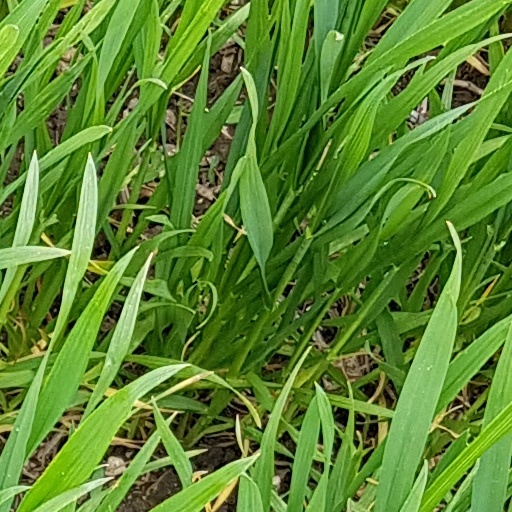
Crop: wheat